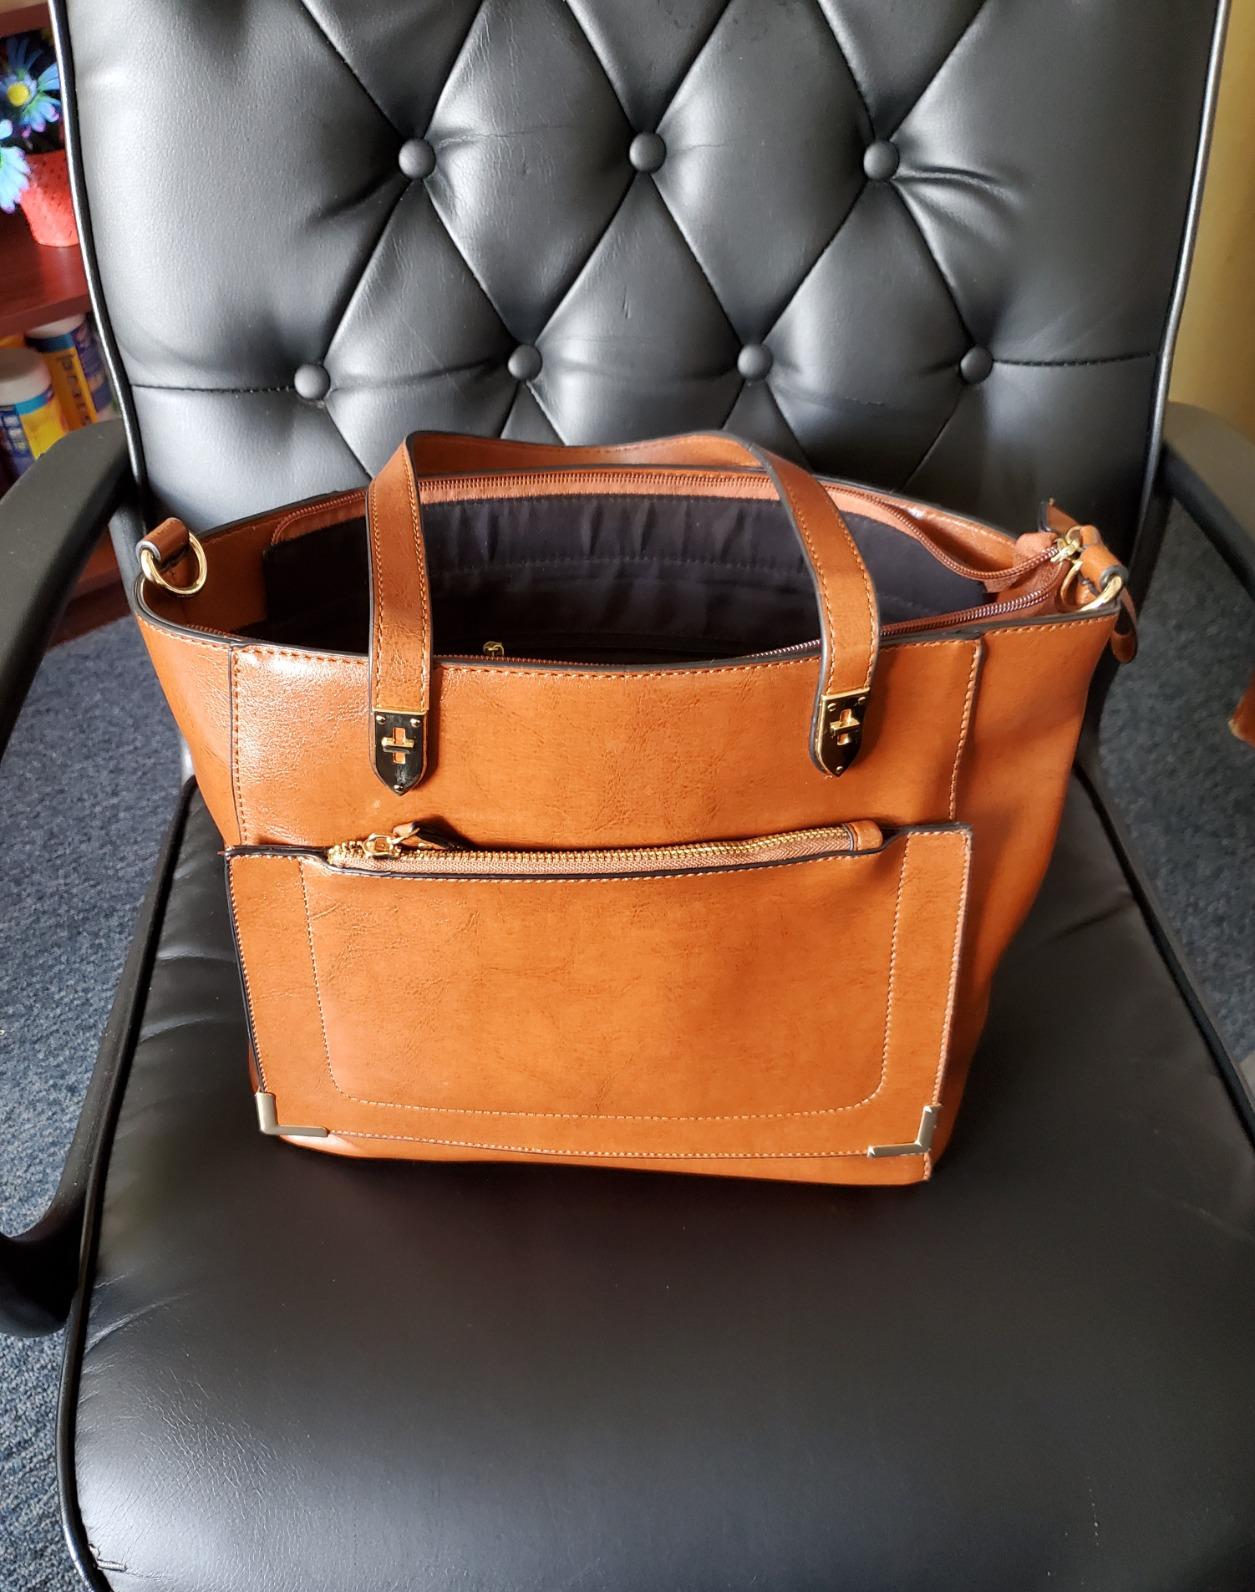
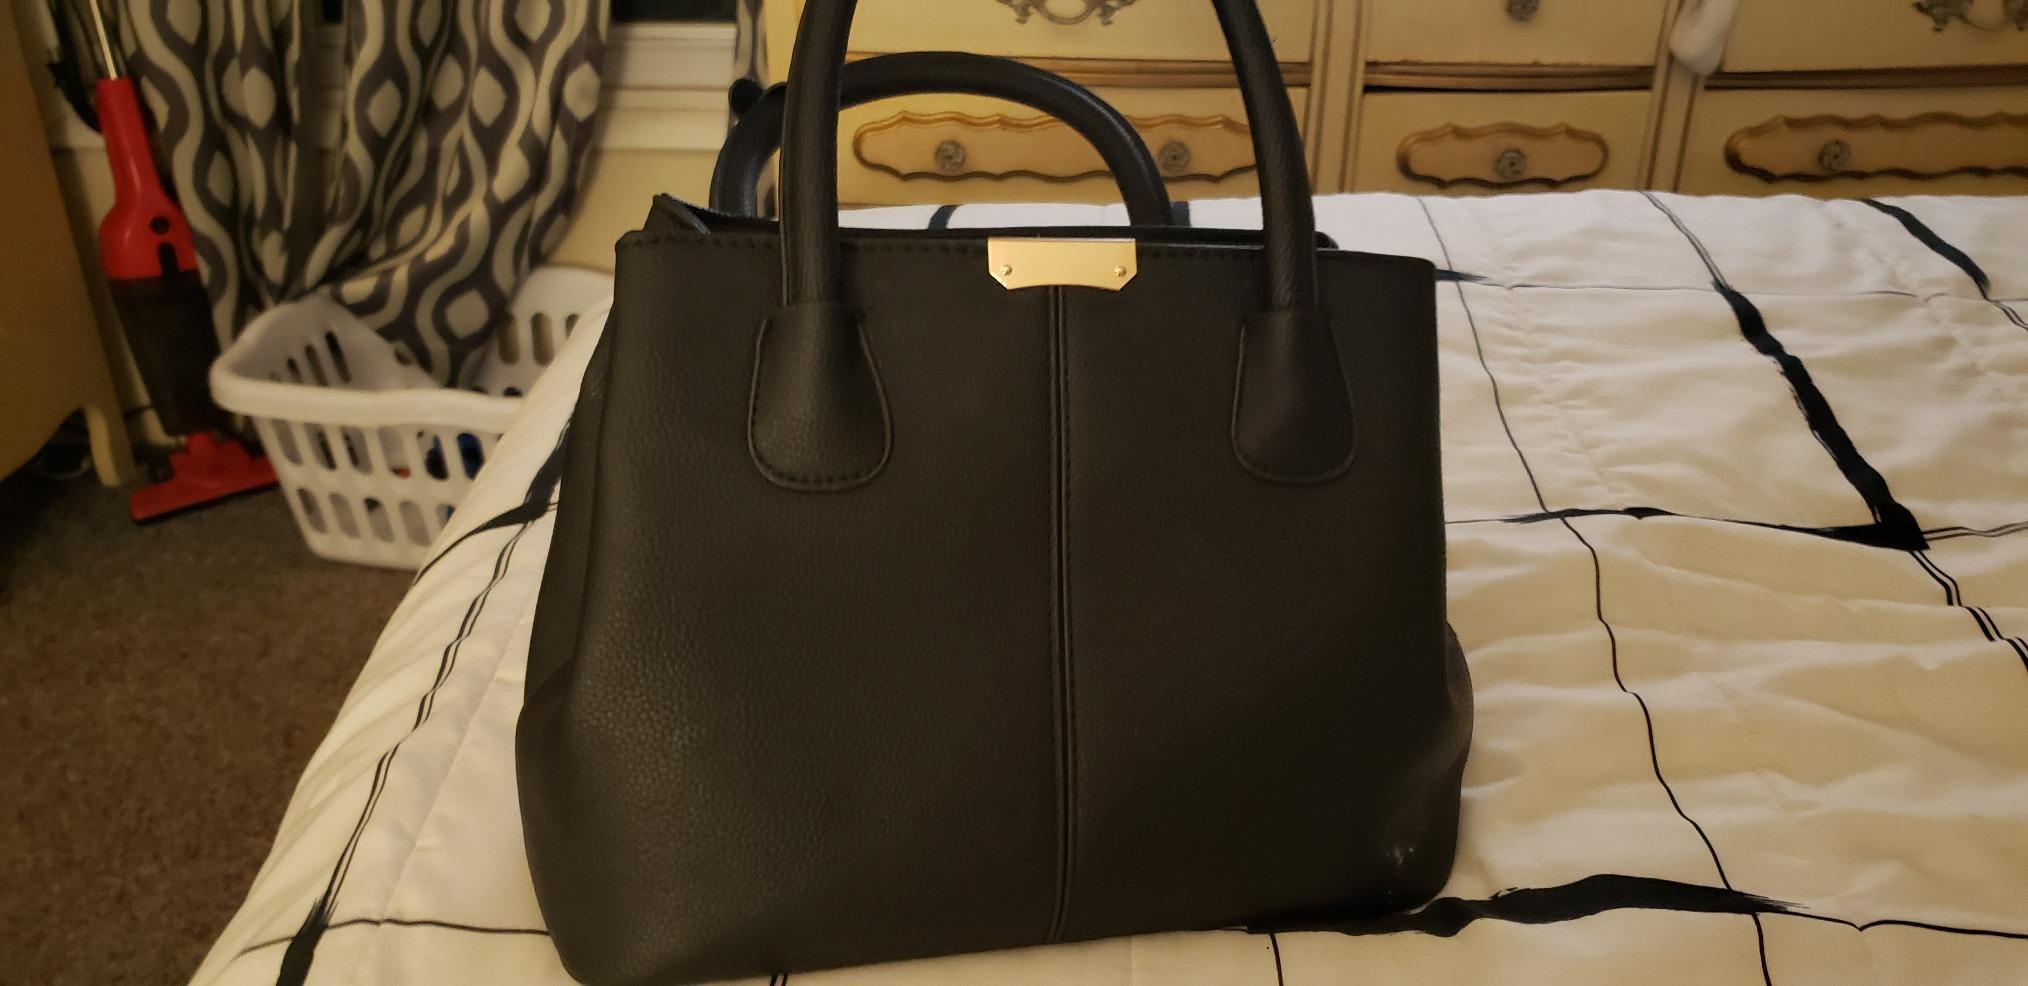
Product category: accessories_handbag
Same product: no